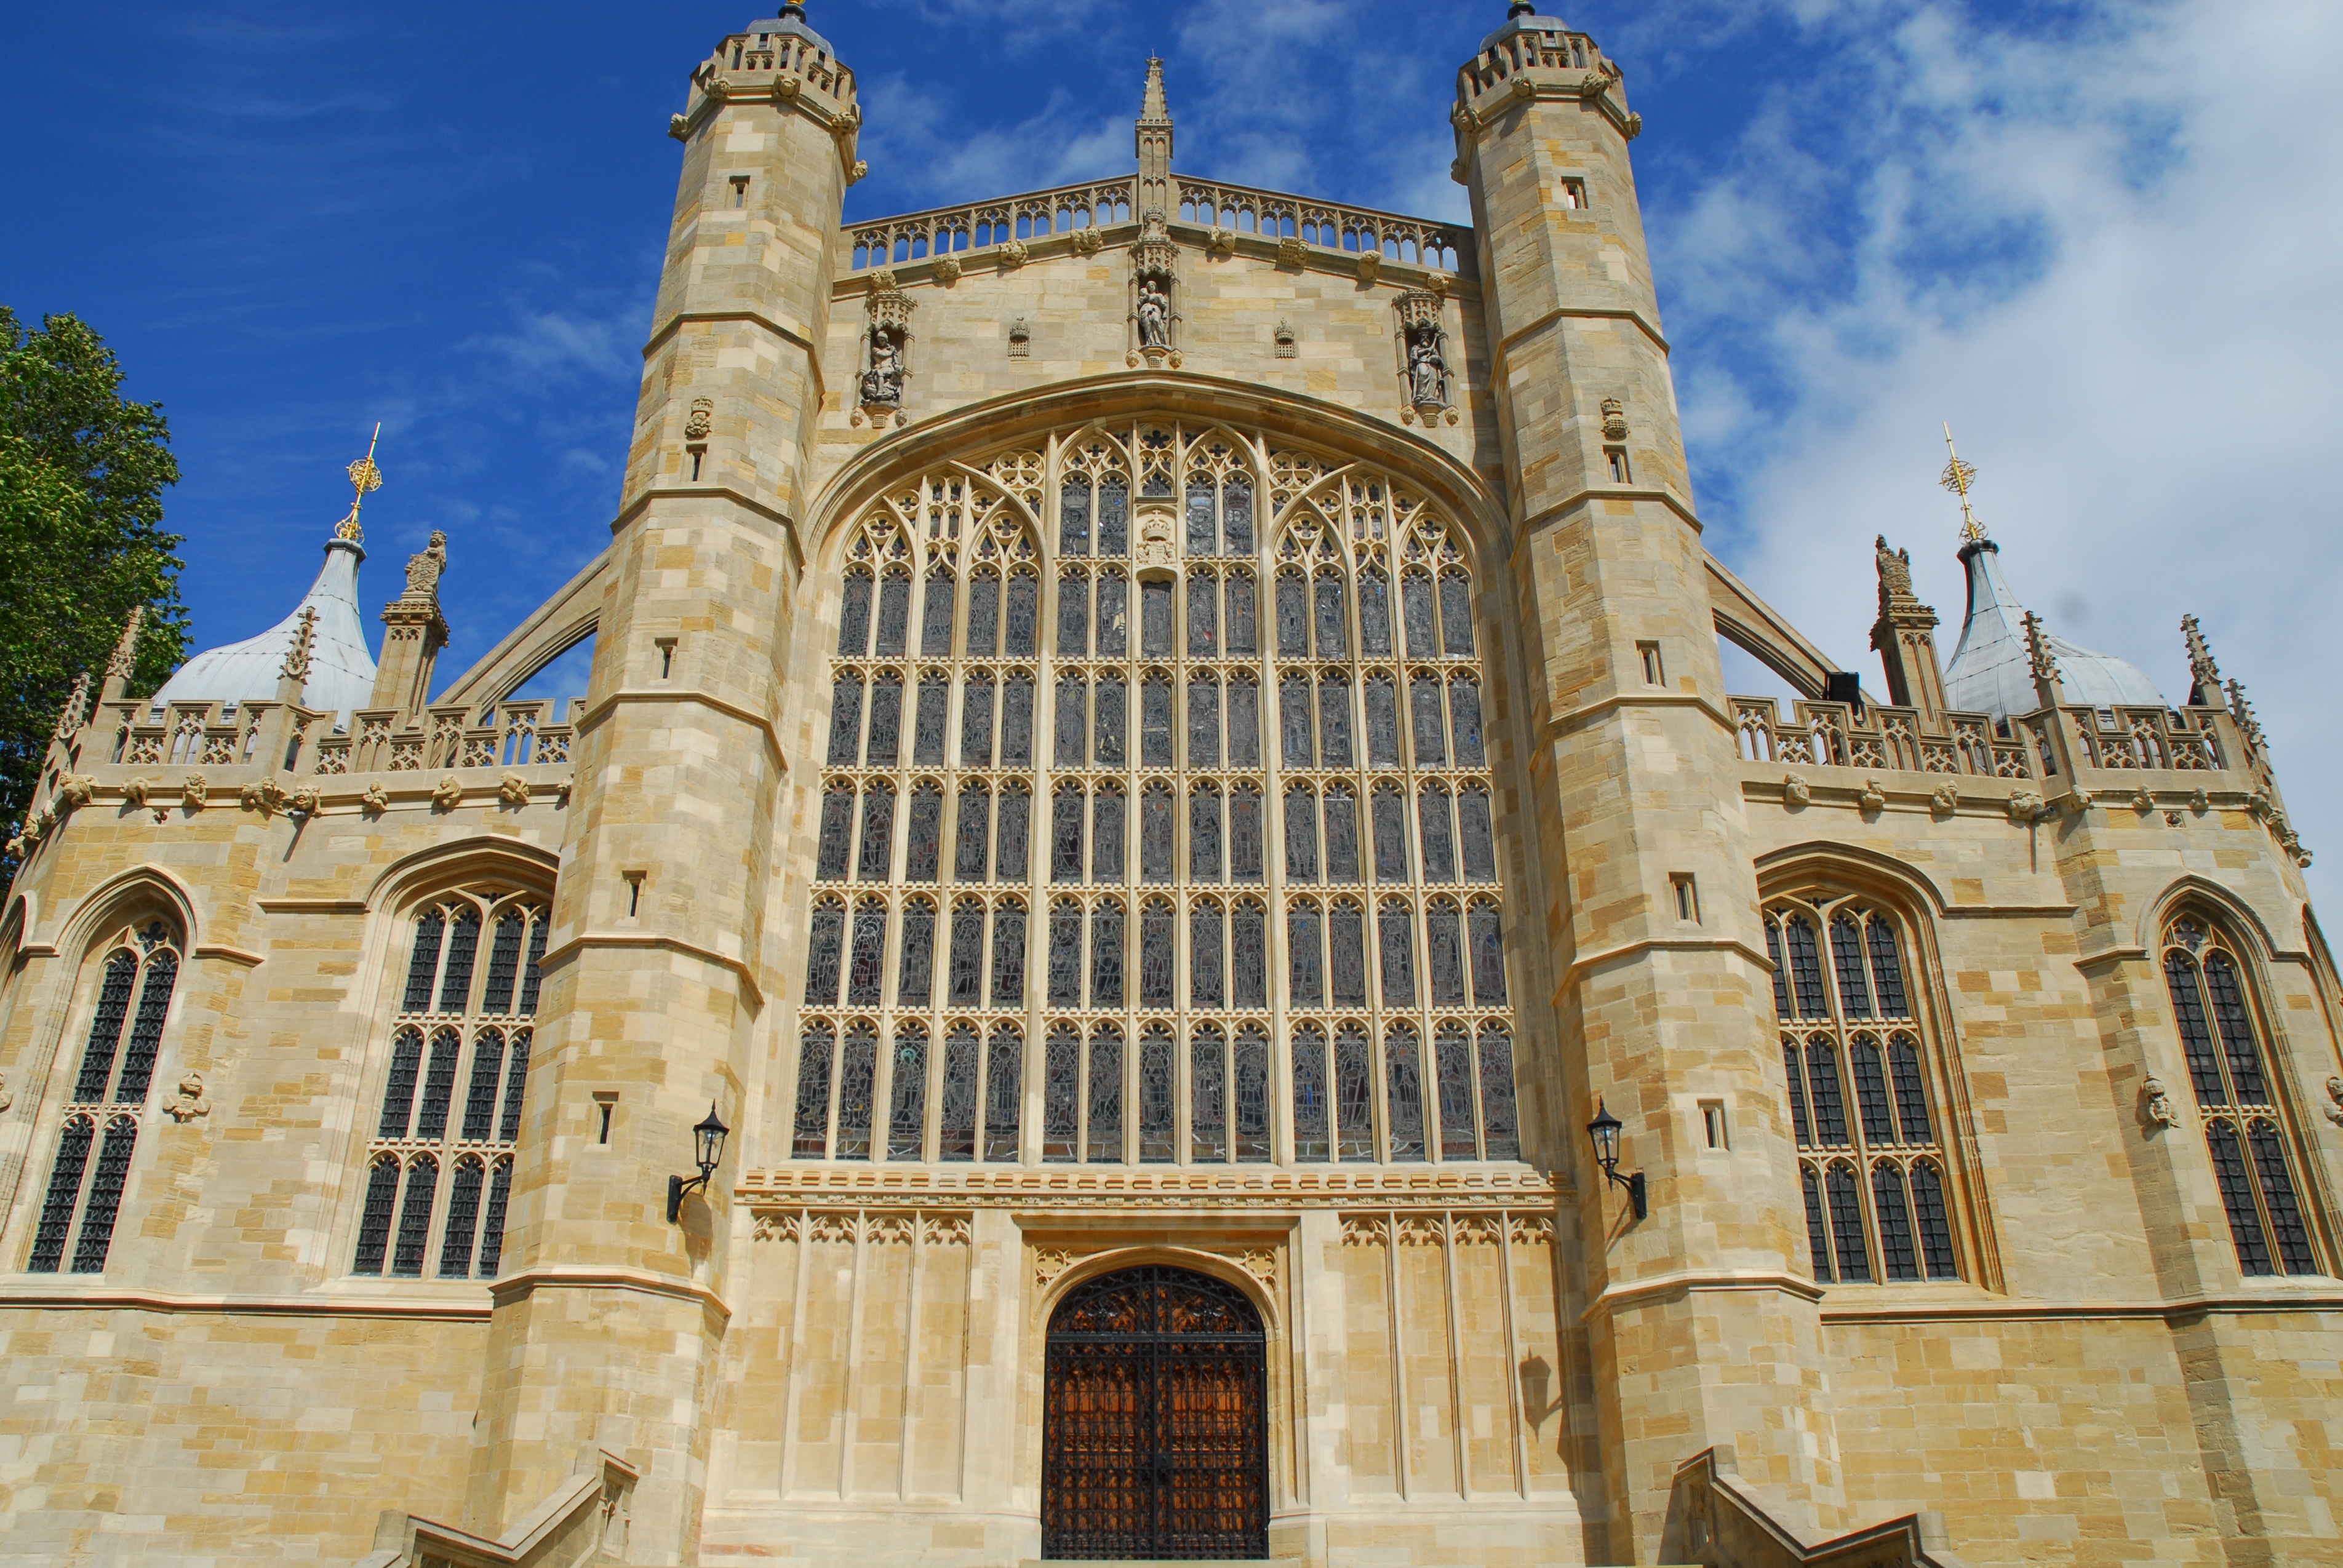
building, travel, castle, landmark, facade, church, cathedral, historic, place of worship, medieval architecture, medieval, monastery, basilica, windsor, gothic architecture, windsor castle, historic site, st georges, byzantine architecture